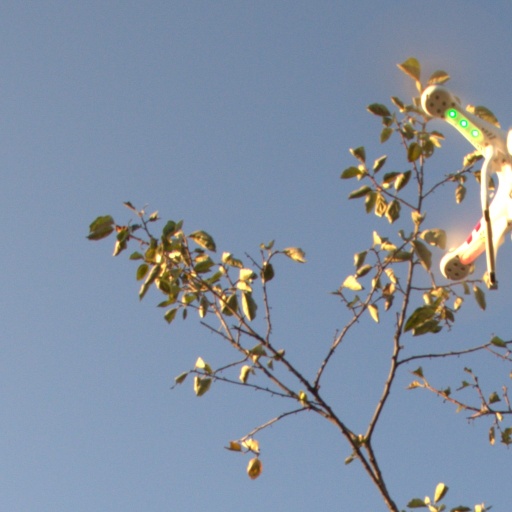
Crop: grape